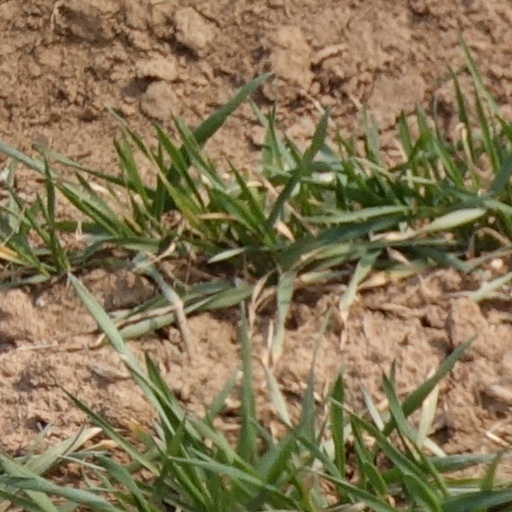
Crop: wheat